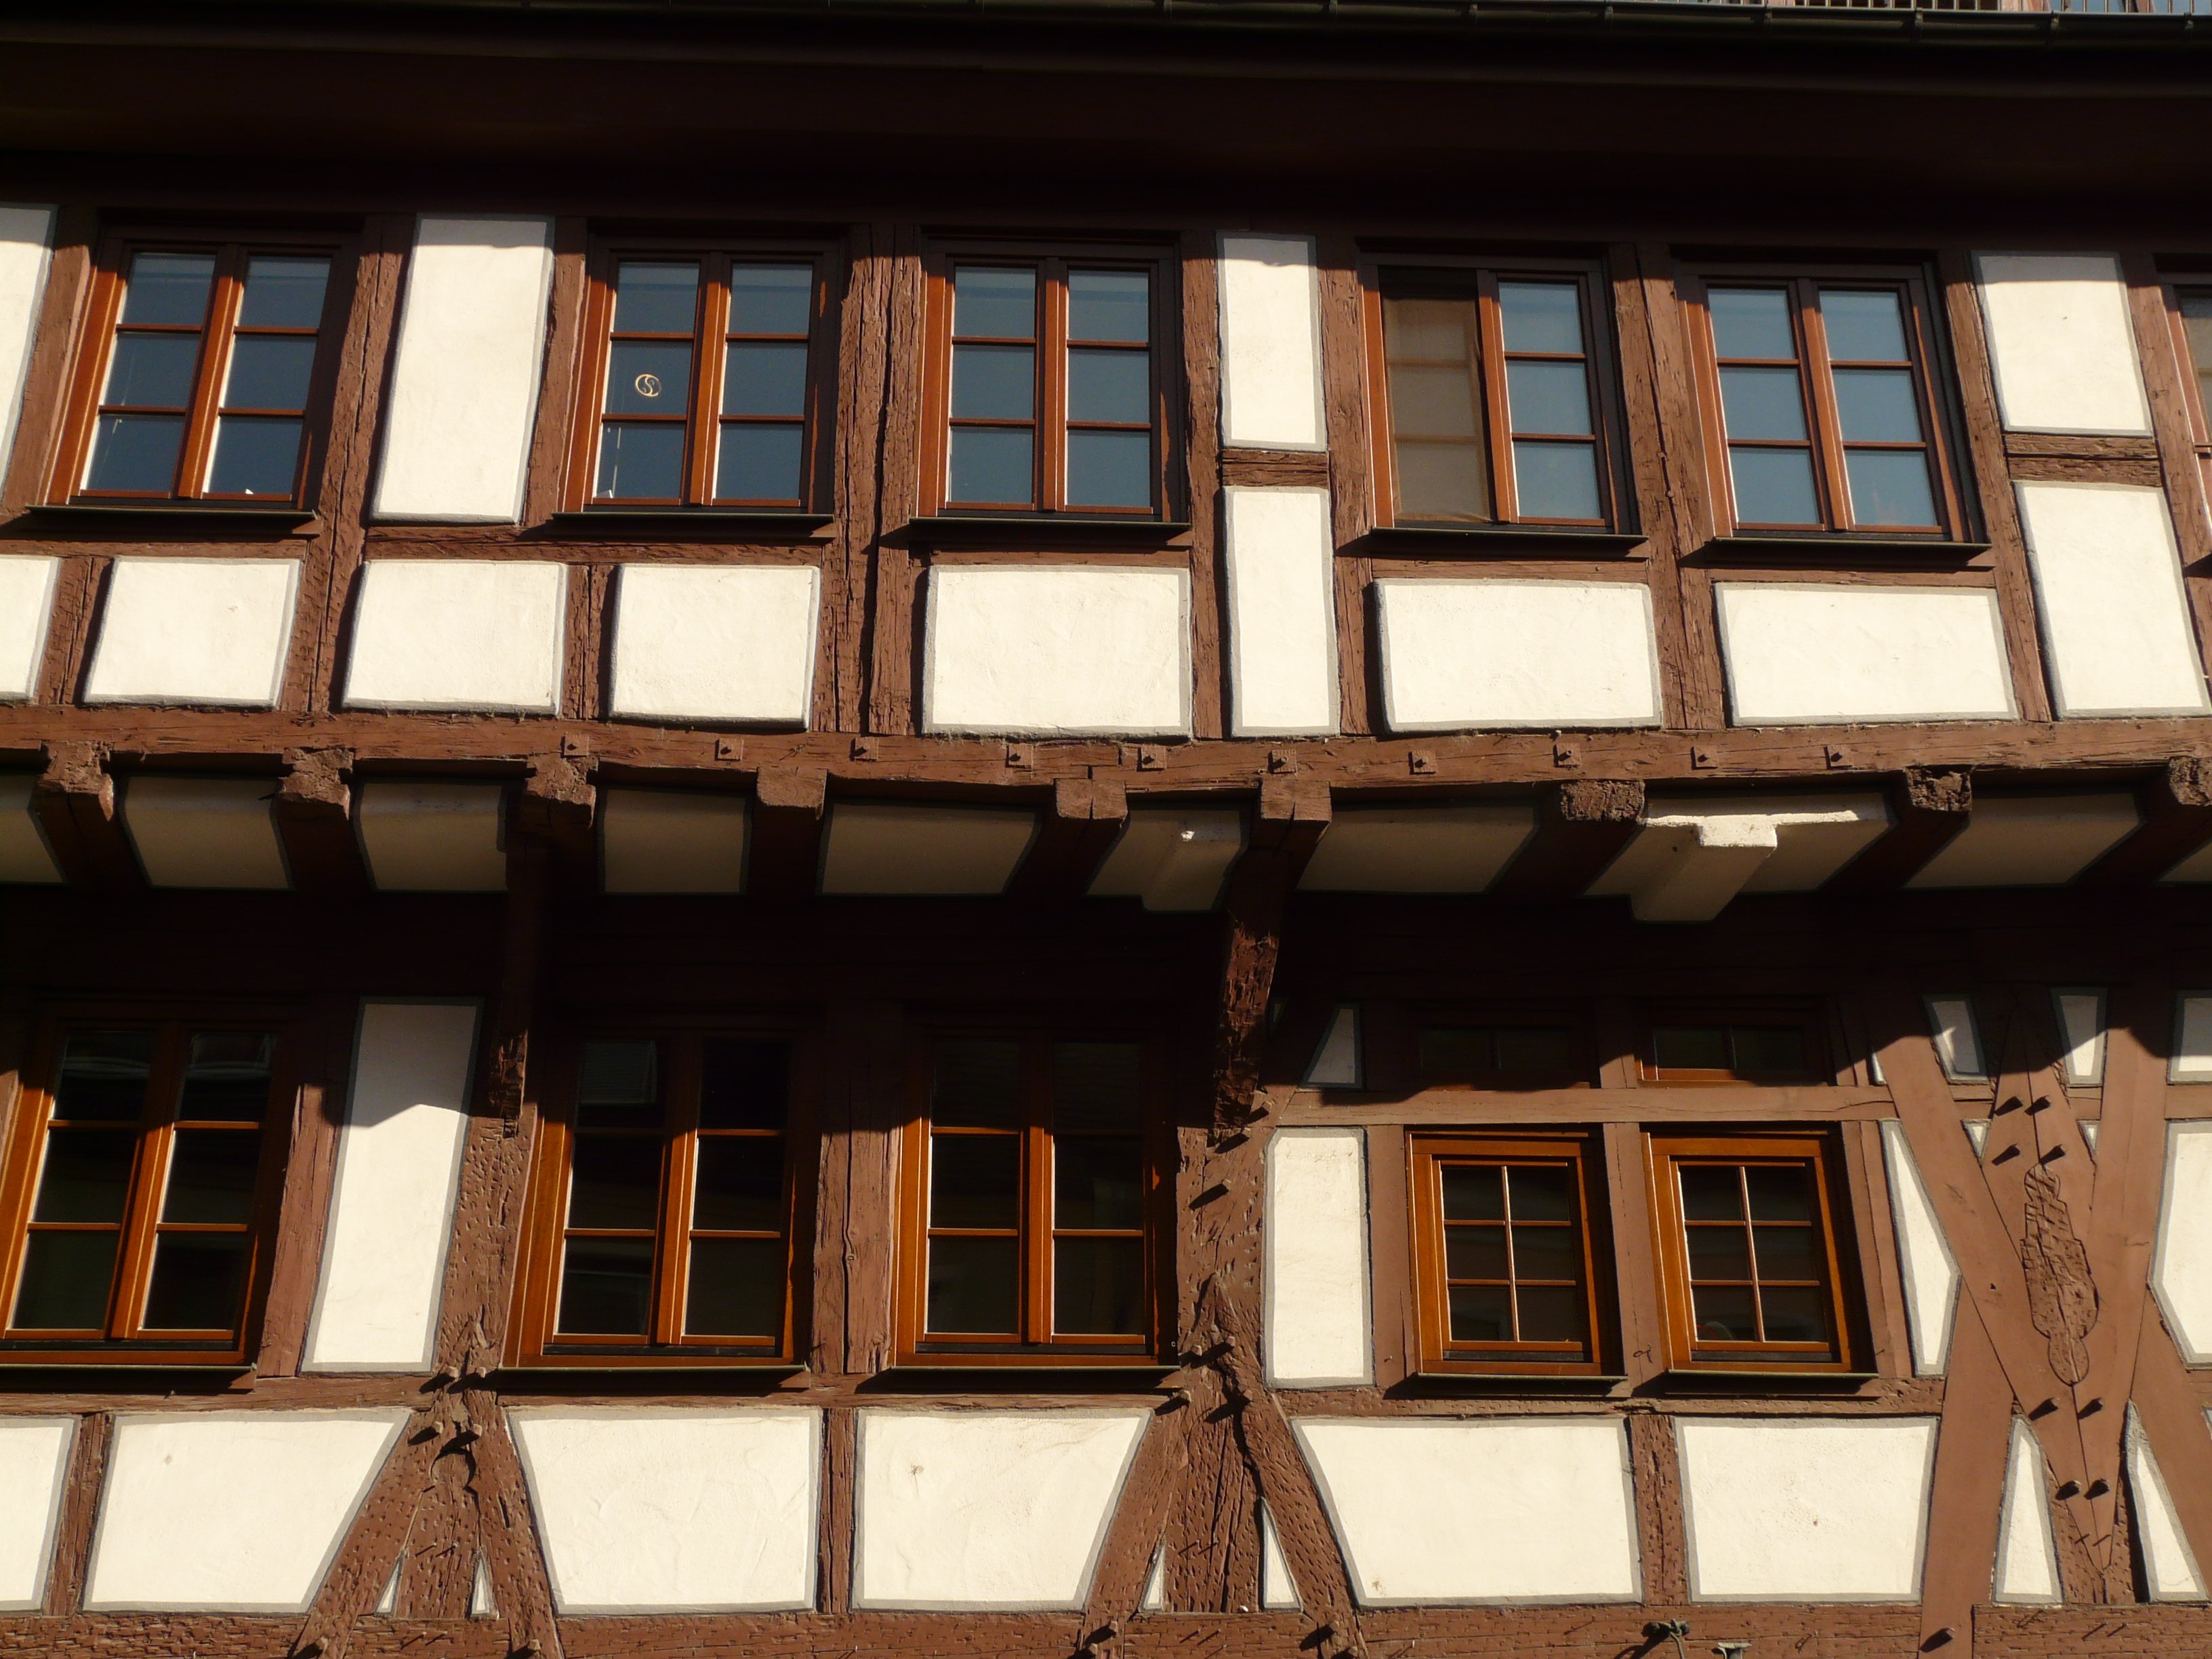
architecture, wood, house, window, roof, building, home, bar, facade, fachwerkhaus, truss, urban area